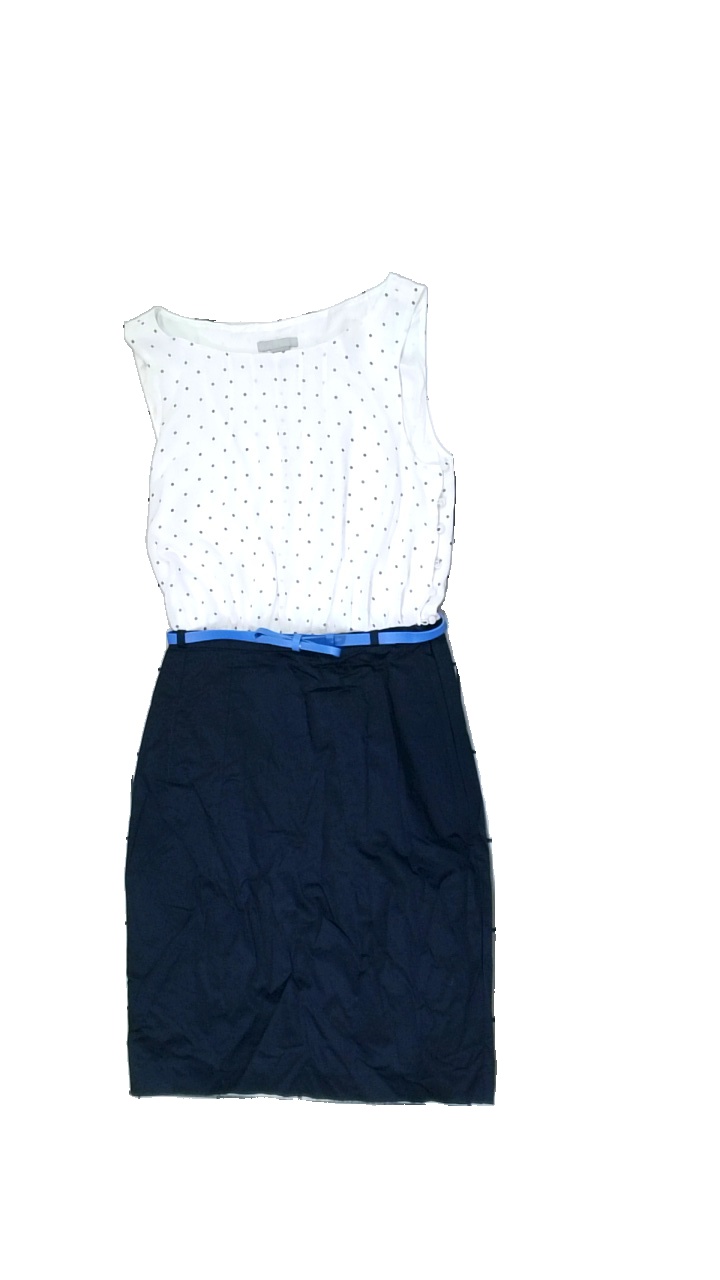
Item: Dress (Ladies)
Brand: H&m
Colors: Blue, White
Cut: Regular
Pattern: Dots
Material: Upper: 100% Polyester. Bottom shell: 100% cotton. Bottom Lining: 100% Polyester
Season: Summer
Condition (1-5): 4
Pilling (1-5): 5
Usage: Reuse
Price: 50-100